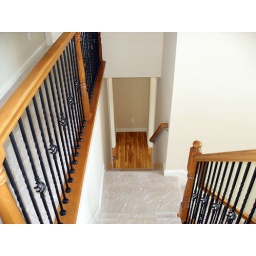
The staircase in the new house splits to go to the front door and to the hallway that leads to the kitchen and formal dining room